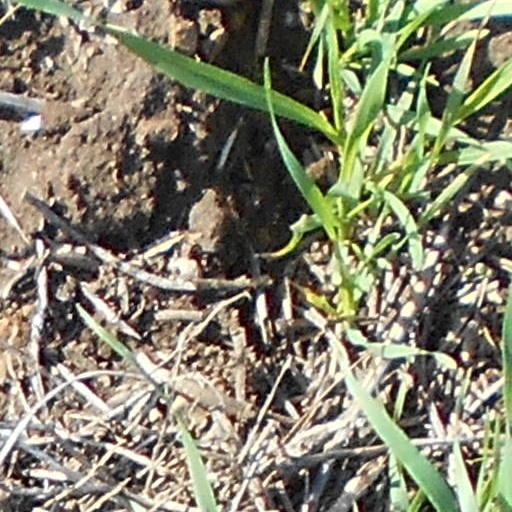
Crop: wheat